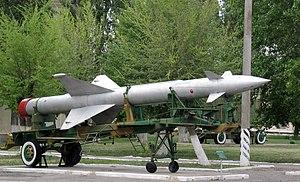
Le S-25 Berkut, est un missile sol-air, le premier à avoir été opérationnel au sein de l'Union soviétique. Son nom de code OTAN est SA-1 Guild.
Le Lavotchkine La-205 était un missile sol-air conçu et fabriqué en Union des républiques socialistes soviétiques par le bureau d'études Lavotchkine au début de la Guerre froide.